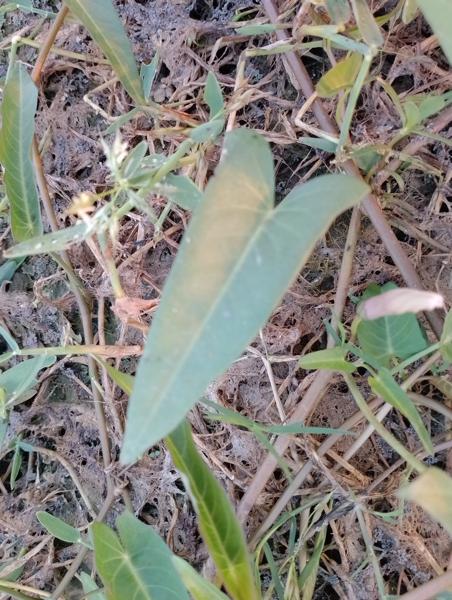
Weed species: Ipomoea aquatic